H. B. Marriott Watson

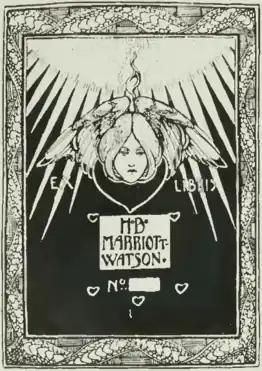
Bookplate of H. B. Marriott Watson

Henry Brereton Marriott Watson was born in Caulfield, Melbourne, Australia to Henry Crocker Marriott Watson and Annie McDonald Wright. His father was an Anglican priest and spent nine years traveling with him as he took up various ministries throughout Victoria. He and his family moved to New Zealand in 1872 when his father accepted a position at St John's in Christchurch. Marriott Watson spent much of his childhood there and would later use it as a setting for many of his novels.